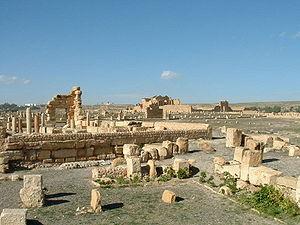
Photographie personnelle prise sur le site de Sbeïtla (Tunisie). Sur la ligne médiane horizontalement, on aperçoit à gauche l'entrée d'une église du quartier byzantin, au centre l'acropole, et plus à droite l'arc de triomphe
Le site archéologique de Sbeïtla, vestige de l'antique Sufetula, est un site archéologique du centre-ouest de la Tunisie, situé à Sbeïtla dans le gouvernorat de Kasserine. Il compte dix des monuments classés du gouvernorat de Kasserine.
La bataille de Sufétula a lieu en 647, à Sufétula, entre les armées de l'exarchat de Carthage, menées par Grégoire le Patrice, et les armées du califat des Rachidoune, menées par le général Abdallah Ibn Saad. La bataille se conclut par la déroute des Byzantins, et la mort de Grégoire.
L'histoire de la Tunisie est celle d'une nation d'Afrique du Nord indépendante depuis 1956. Mais elle s'inscrit au-delà pour couvrir l'histoire du territoire tunisien depuis la période préhistorique du Capsien et la civilisation antique des Puniques, avant que le territoire ne passe sous la domination des Romains, des Vandales puis des Byzantins. Le VIIᵉ siècle marque un tournant décisif dans l'itinéraire d'une population qui s'islamise et s'arabise peu à peu sous le règne de diverses dynasties qui font face à la résistance des populations berbères.